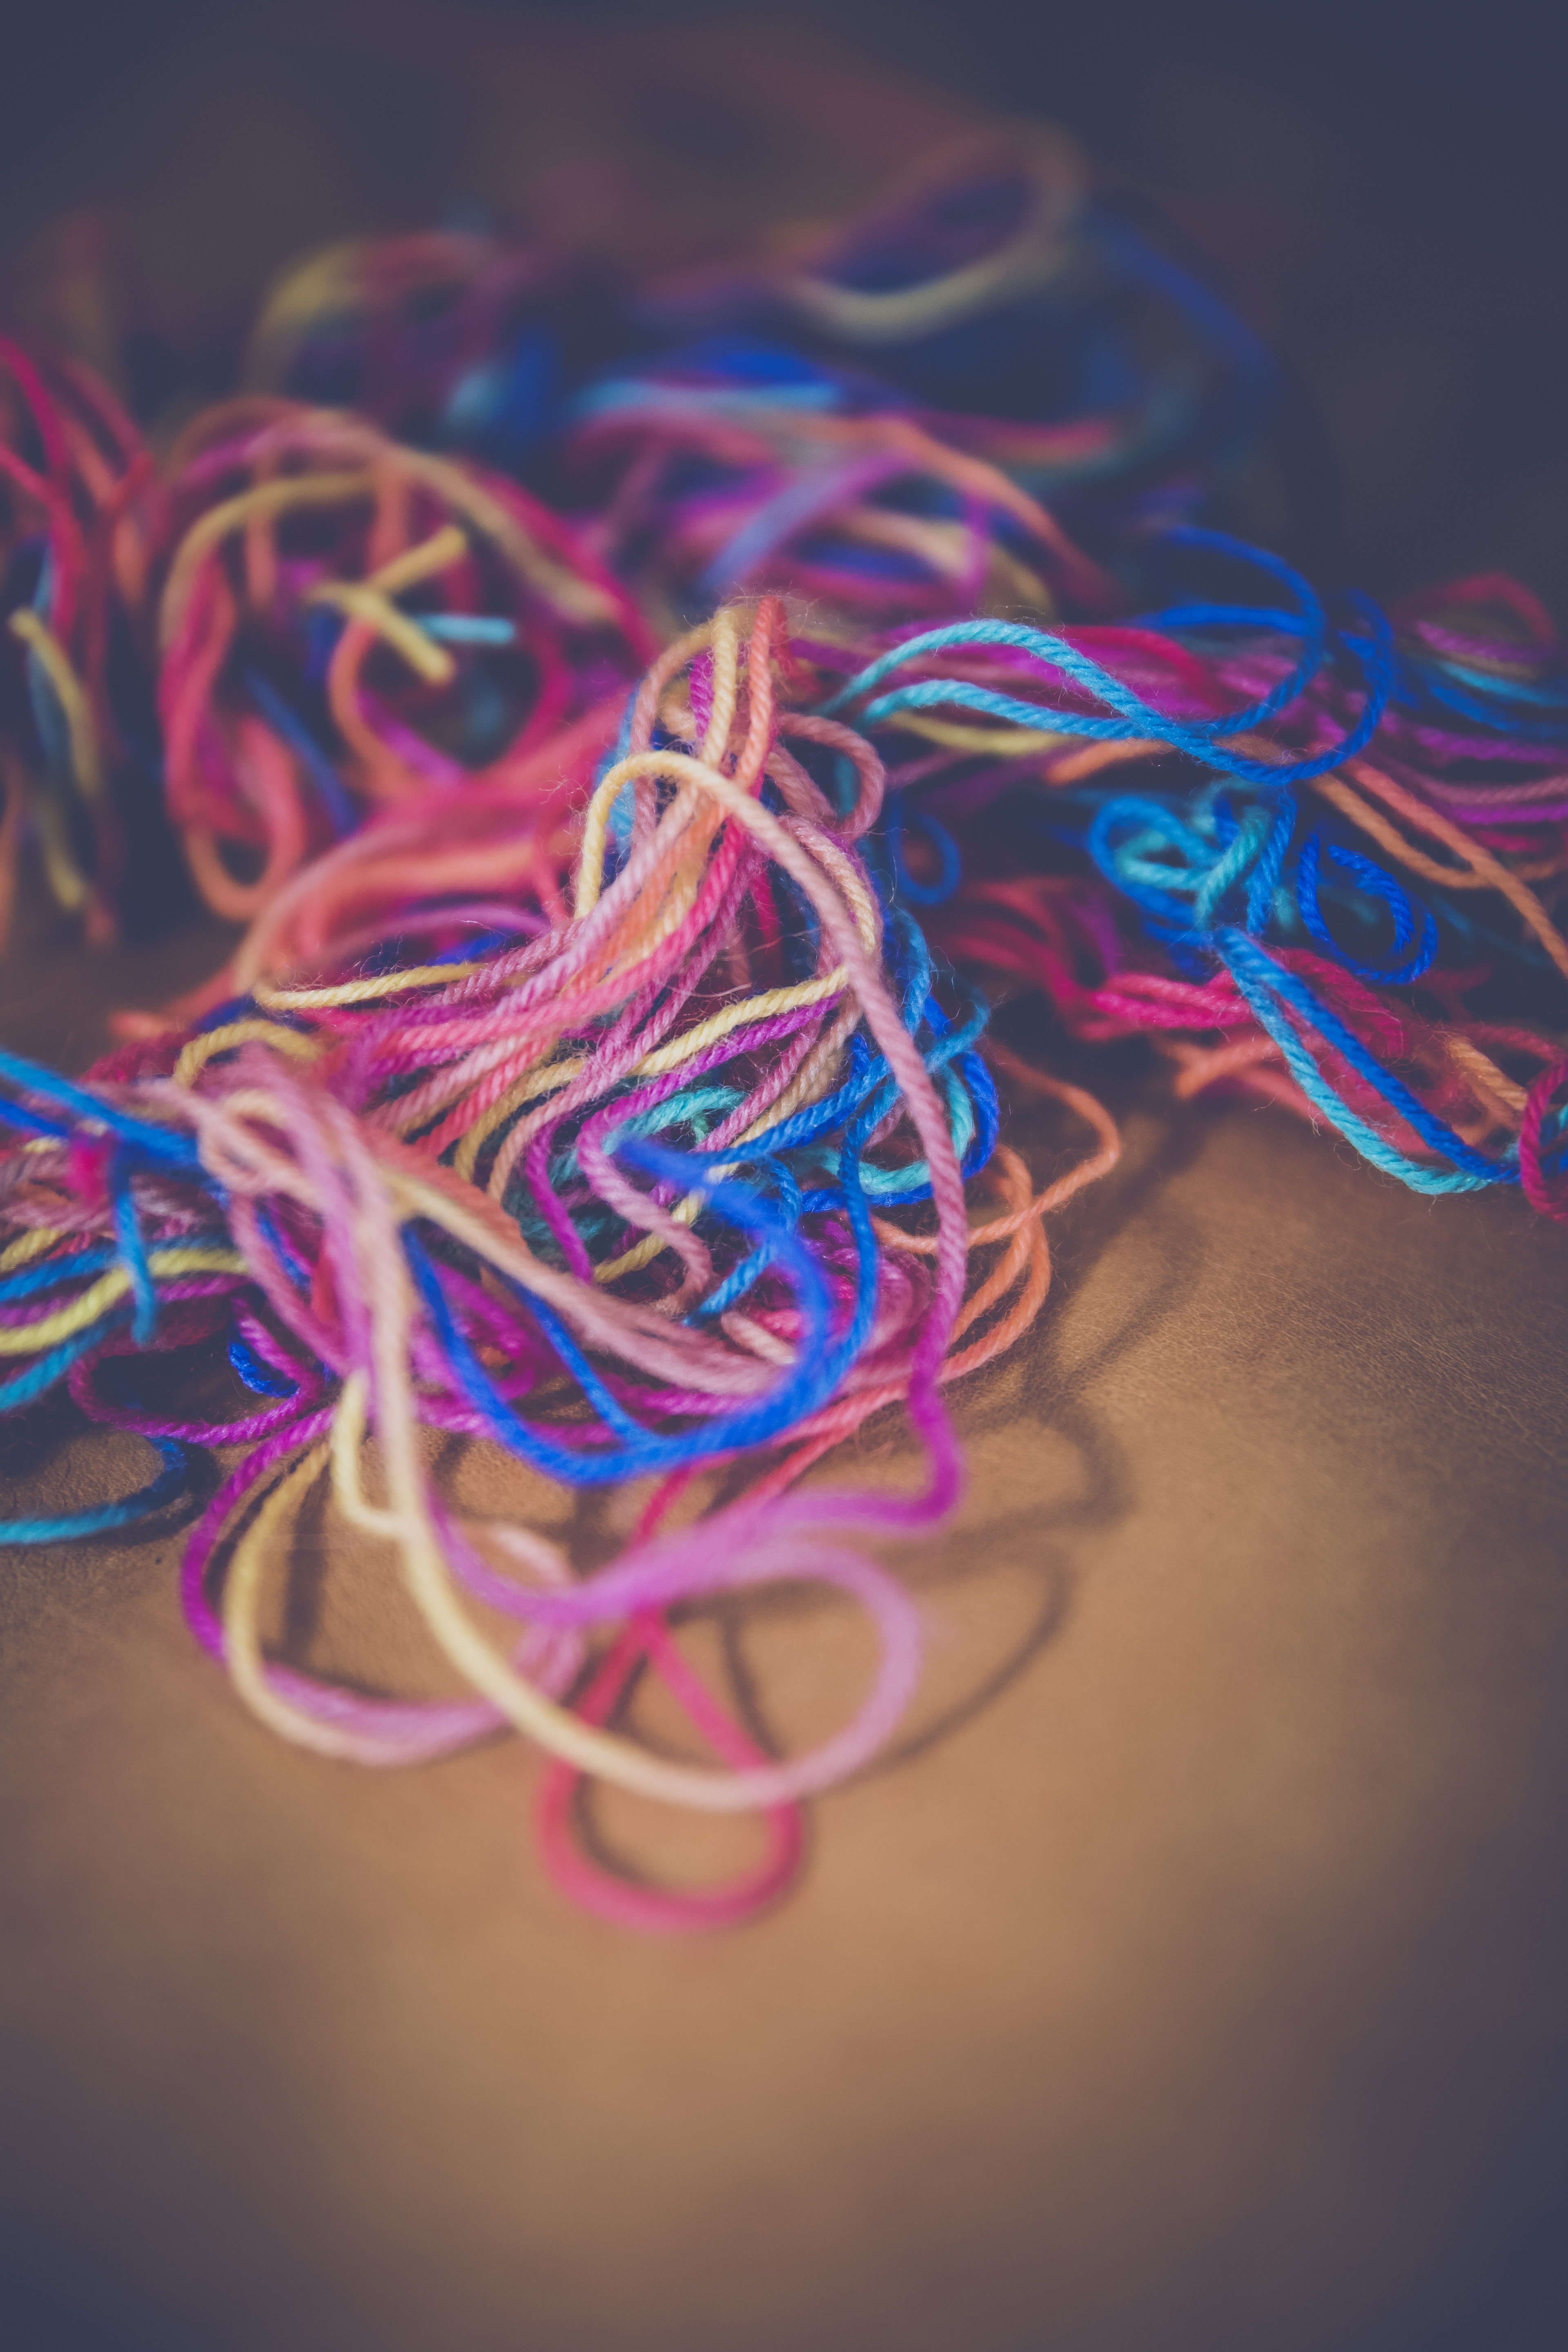
creative, light, structure, flower, purple, petal, decoration, line, red, color, blue, yellow, knit, pink, close, homemade, yarn, wool, circle, knitwear, thread, close up, art, design, macro photography, hand labor, handarbeiten, embroidered